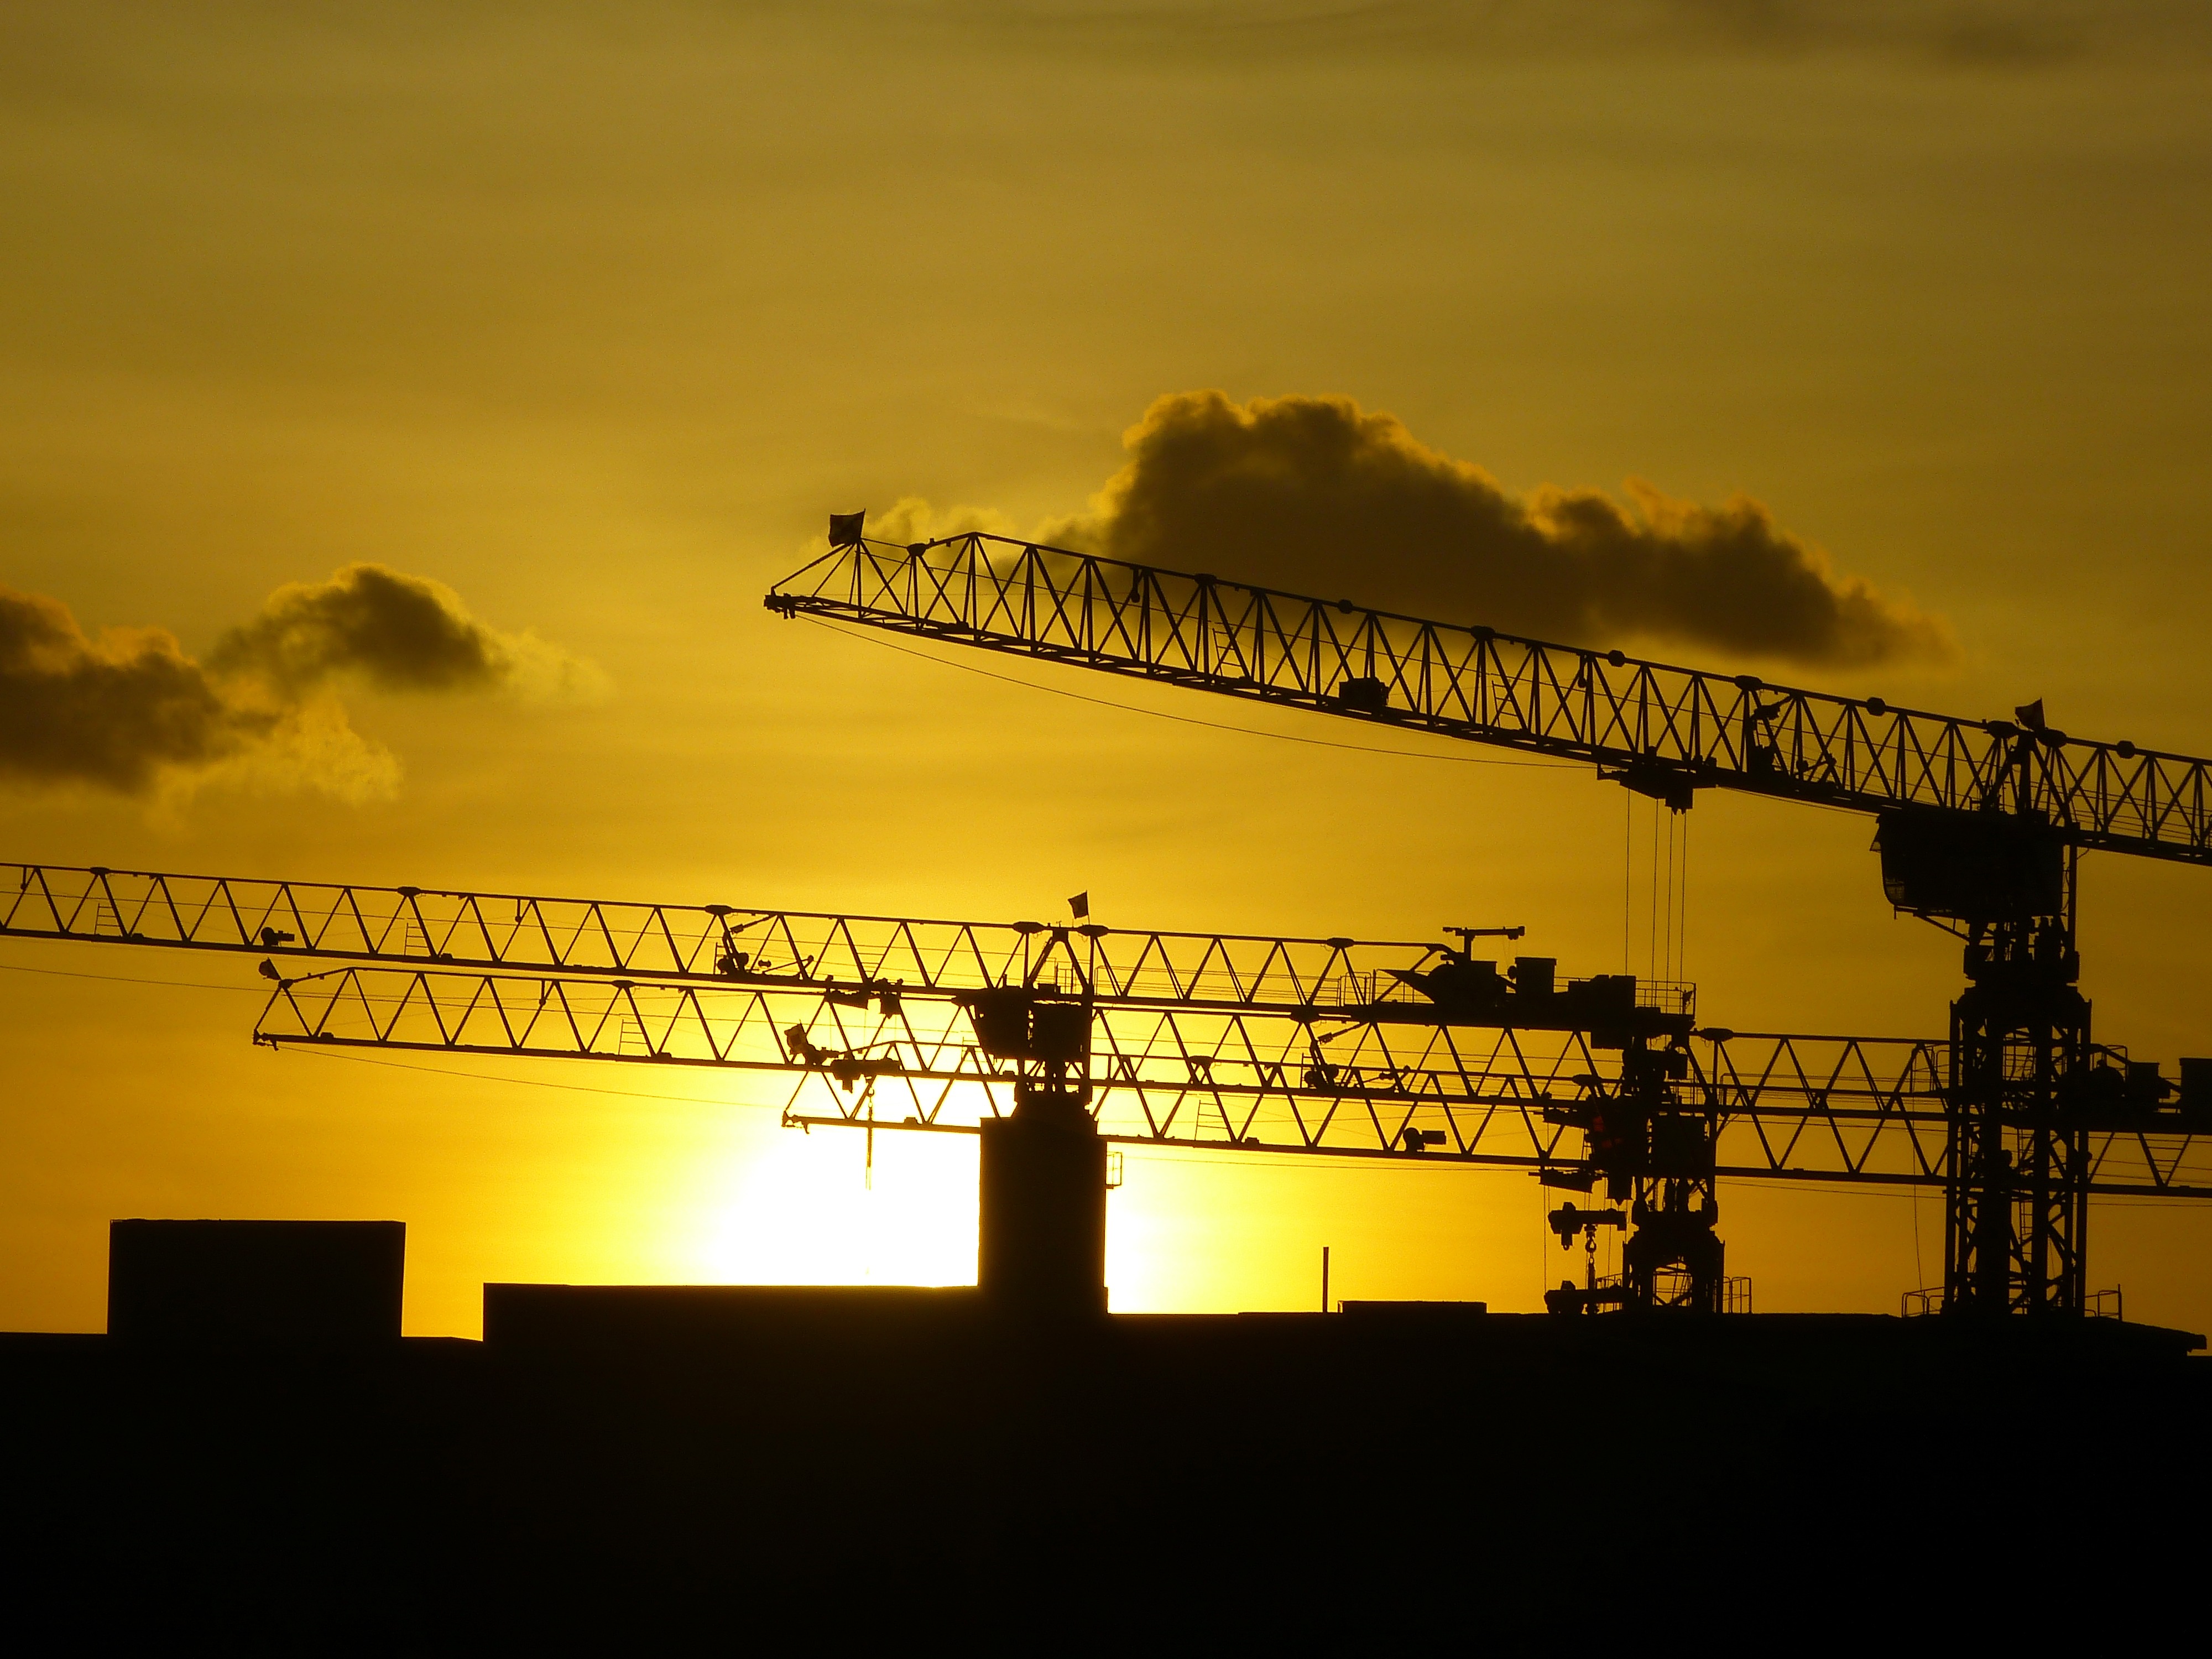
horizon, silhouette, architecture, sky, sun, sunrise, sunset, skyline, sunlight, morning, building, dawn, dusk, evening, construction, reflection, metal, yellow, housing, construction site, crane, silhouettes, singapore, shape, heavy equipment, under construction, building site, building construction